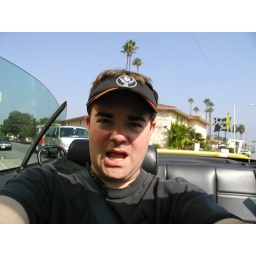
Out of the bus and in the convertible in Hollywood. I wasn't driving